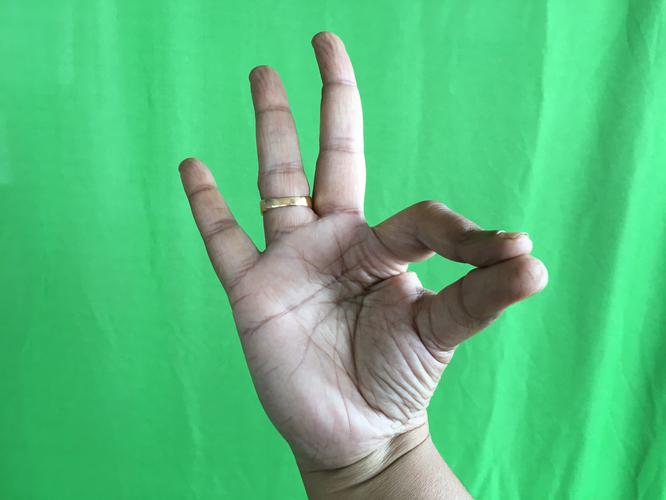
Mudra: Hamsasyam
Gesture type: single_hand